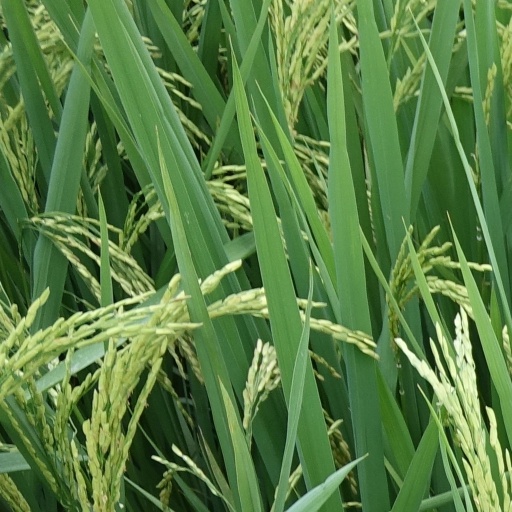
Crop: rice